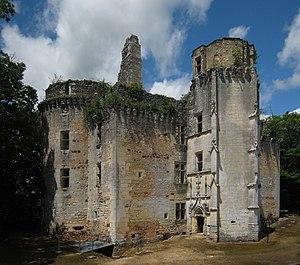
Cet article recense les monuments historiques de l'arrondissement de Sarlat-la-Canéda, dans le département de la Dordogne, en France.
Le château de l'Herm se situe sur la commune de Rouffignac-Saint-Cernin-de-Reilhac, dans le département de la Dordogne.